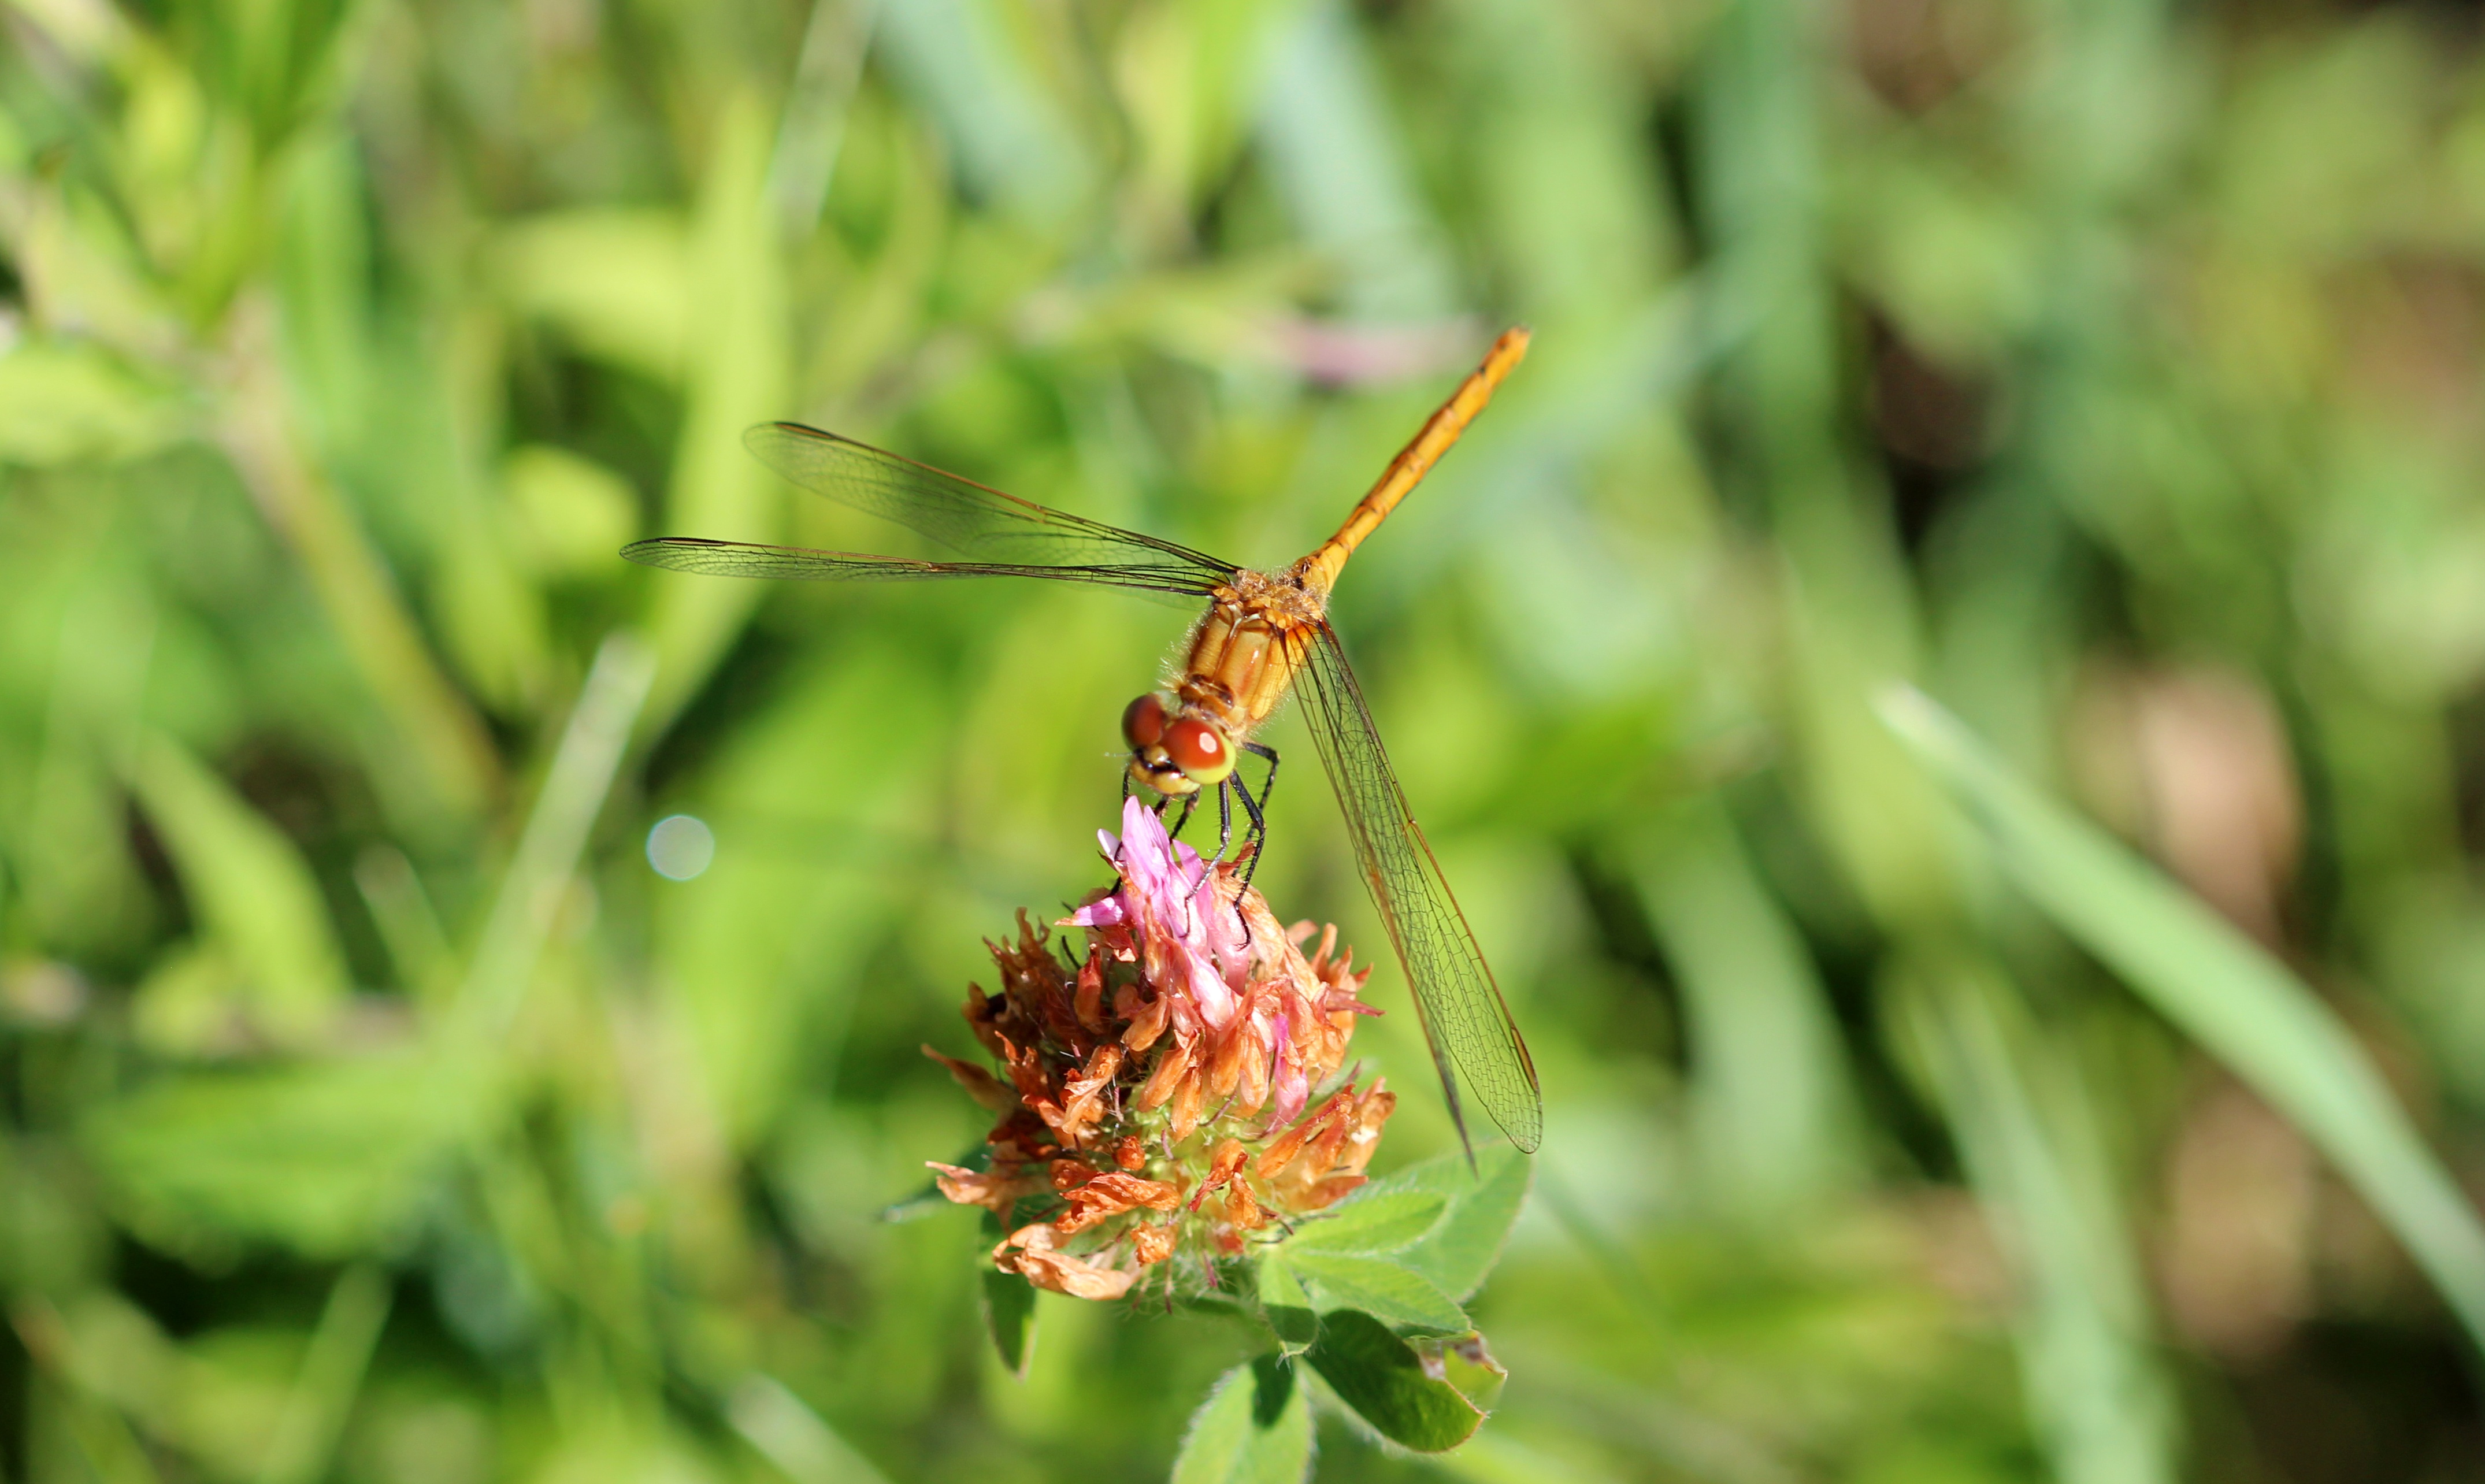
nature, grass, flower, fly, insect, macro, botany, flora, fauna, invertebrate, wings, dragonfly, nectar, macro photography, arthropod, moths and butterflies